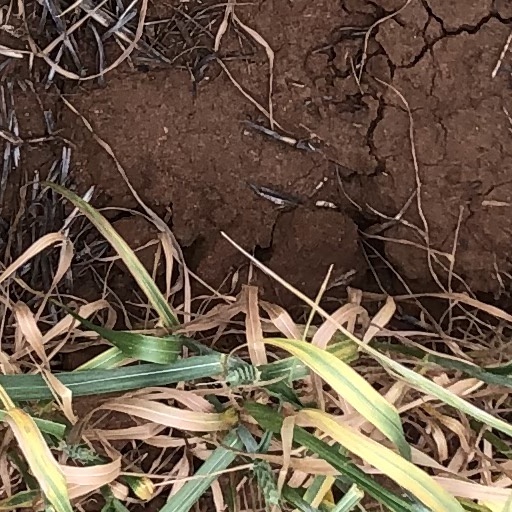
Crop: wheat